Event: Nepal Earthquake
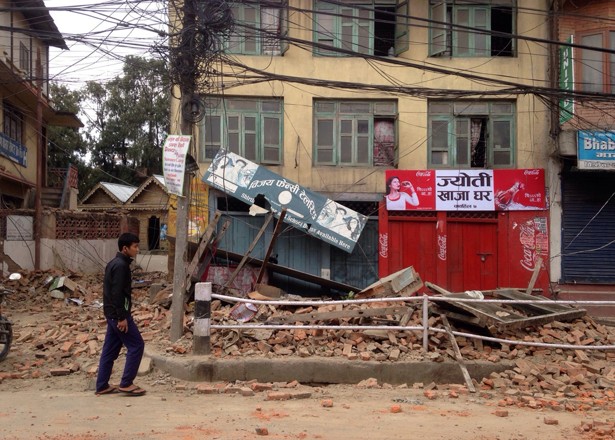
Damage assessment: damage